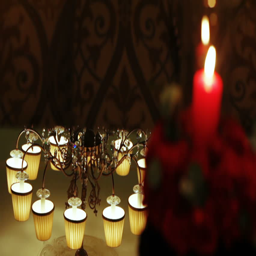
decorating with red flowers and candles on a celebratory table